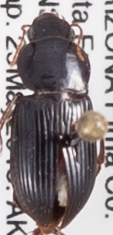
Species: Discoderus robustus
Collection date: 2018-05-23
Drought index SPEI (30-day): -1.23
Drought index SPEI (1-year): -1.45
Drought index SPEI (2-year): -0.9